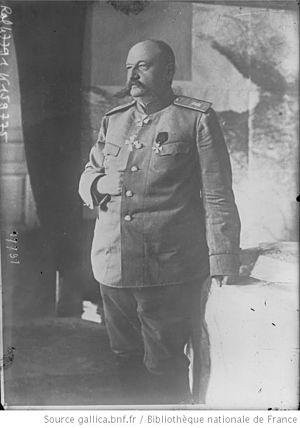
Général russe Yudenitch.